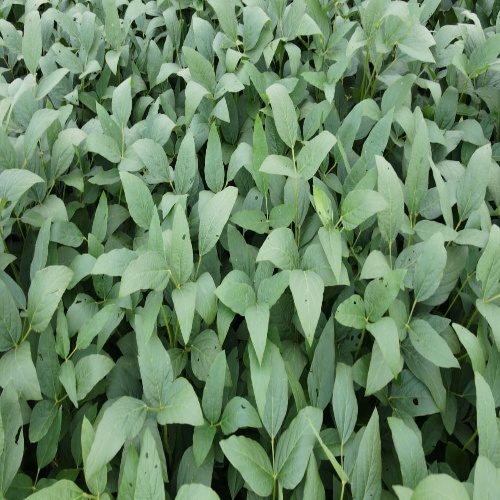
Label: Diabrotica_speciosa